Cook Inlet

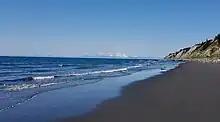
Cook Inlet seen from the mouth of Kachemak Bay, with Mount Iliamna in the background

The Cook Inlet beluga whale is a genetically distinct and geographically isolated stock. The population fell to 278 in 2005 and it is listed as critically endangered in the IUCN Red List of Threatened Species. This was perhaps due to local hunt, although an article in the "Anchorage Daily News" questioned this conclusion. Killer whales commonly feed on belugas in the Cook Inlet, driving them to the upper part of the inlet where they often seek refuge in the shallower waters of the arms.